Church of St Nicholas, Dinnington

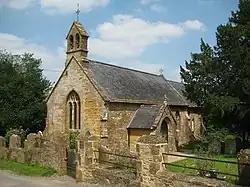

The Anglican Church of St Nicholas in Dinnington, Somerset, England was built in the 15th century. It is a Grade II* listed building.